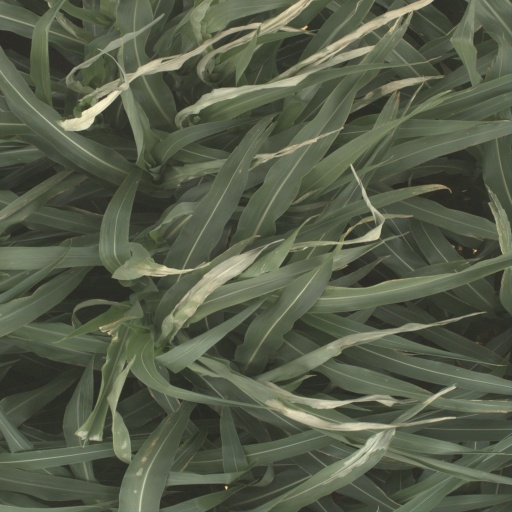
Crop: sorghum